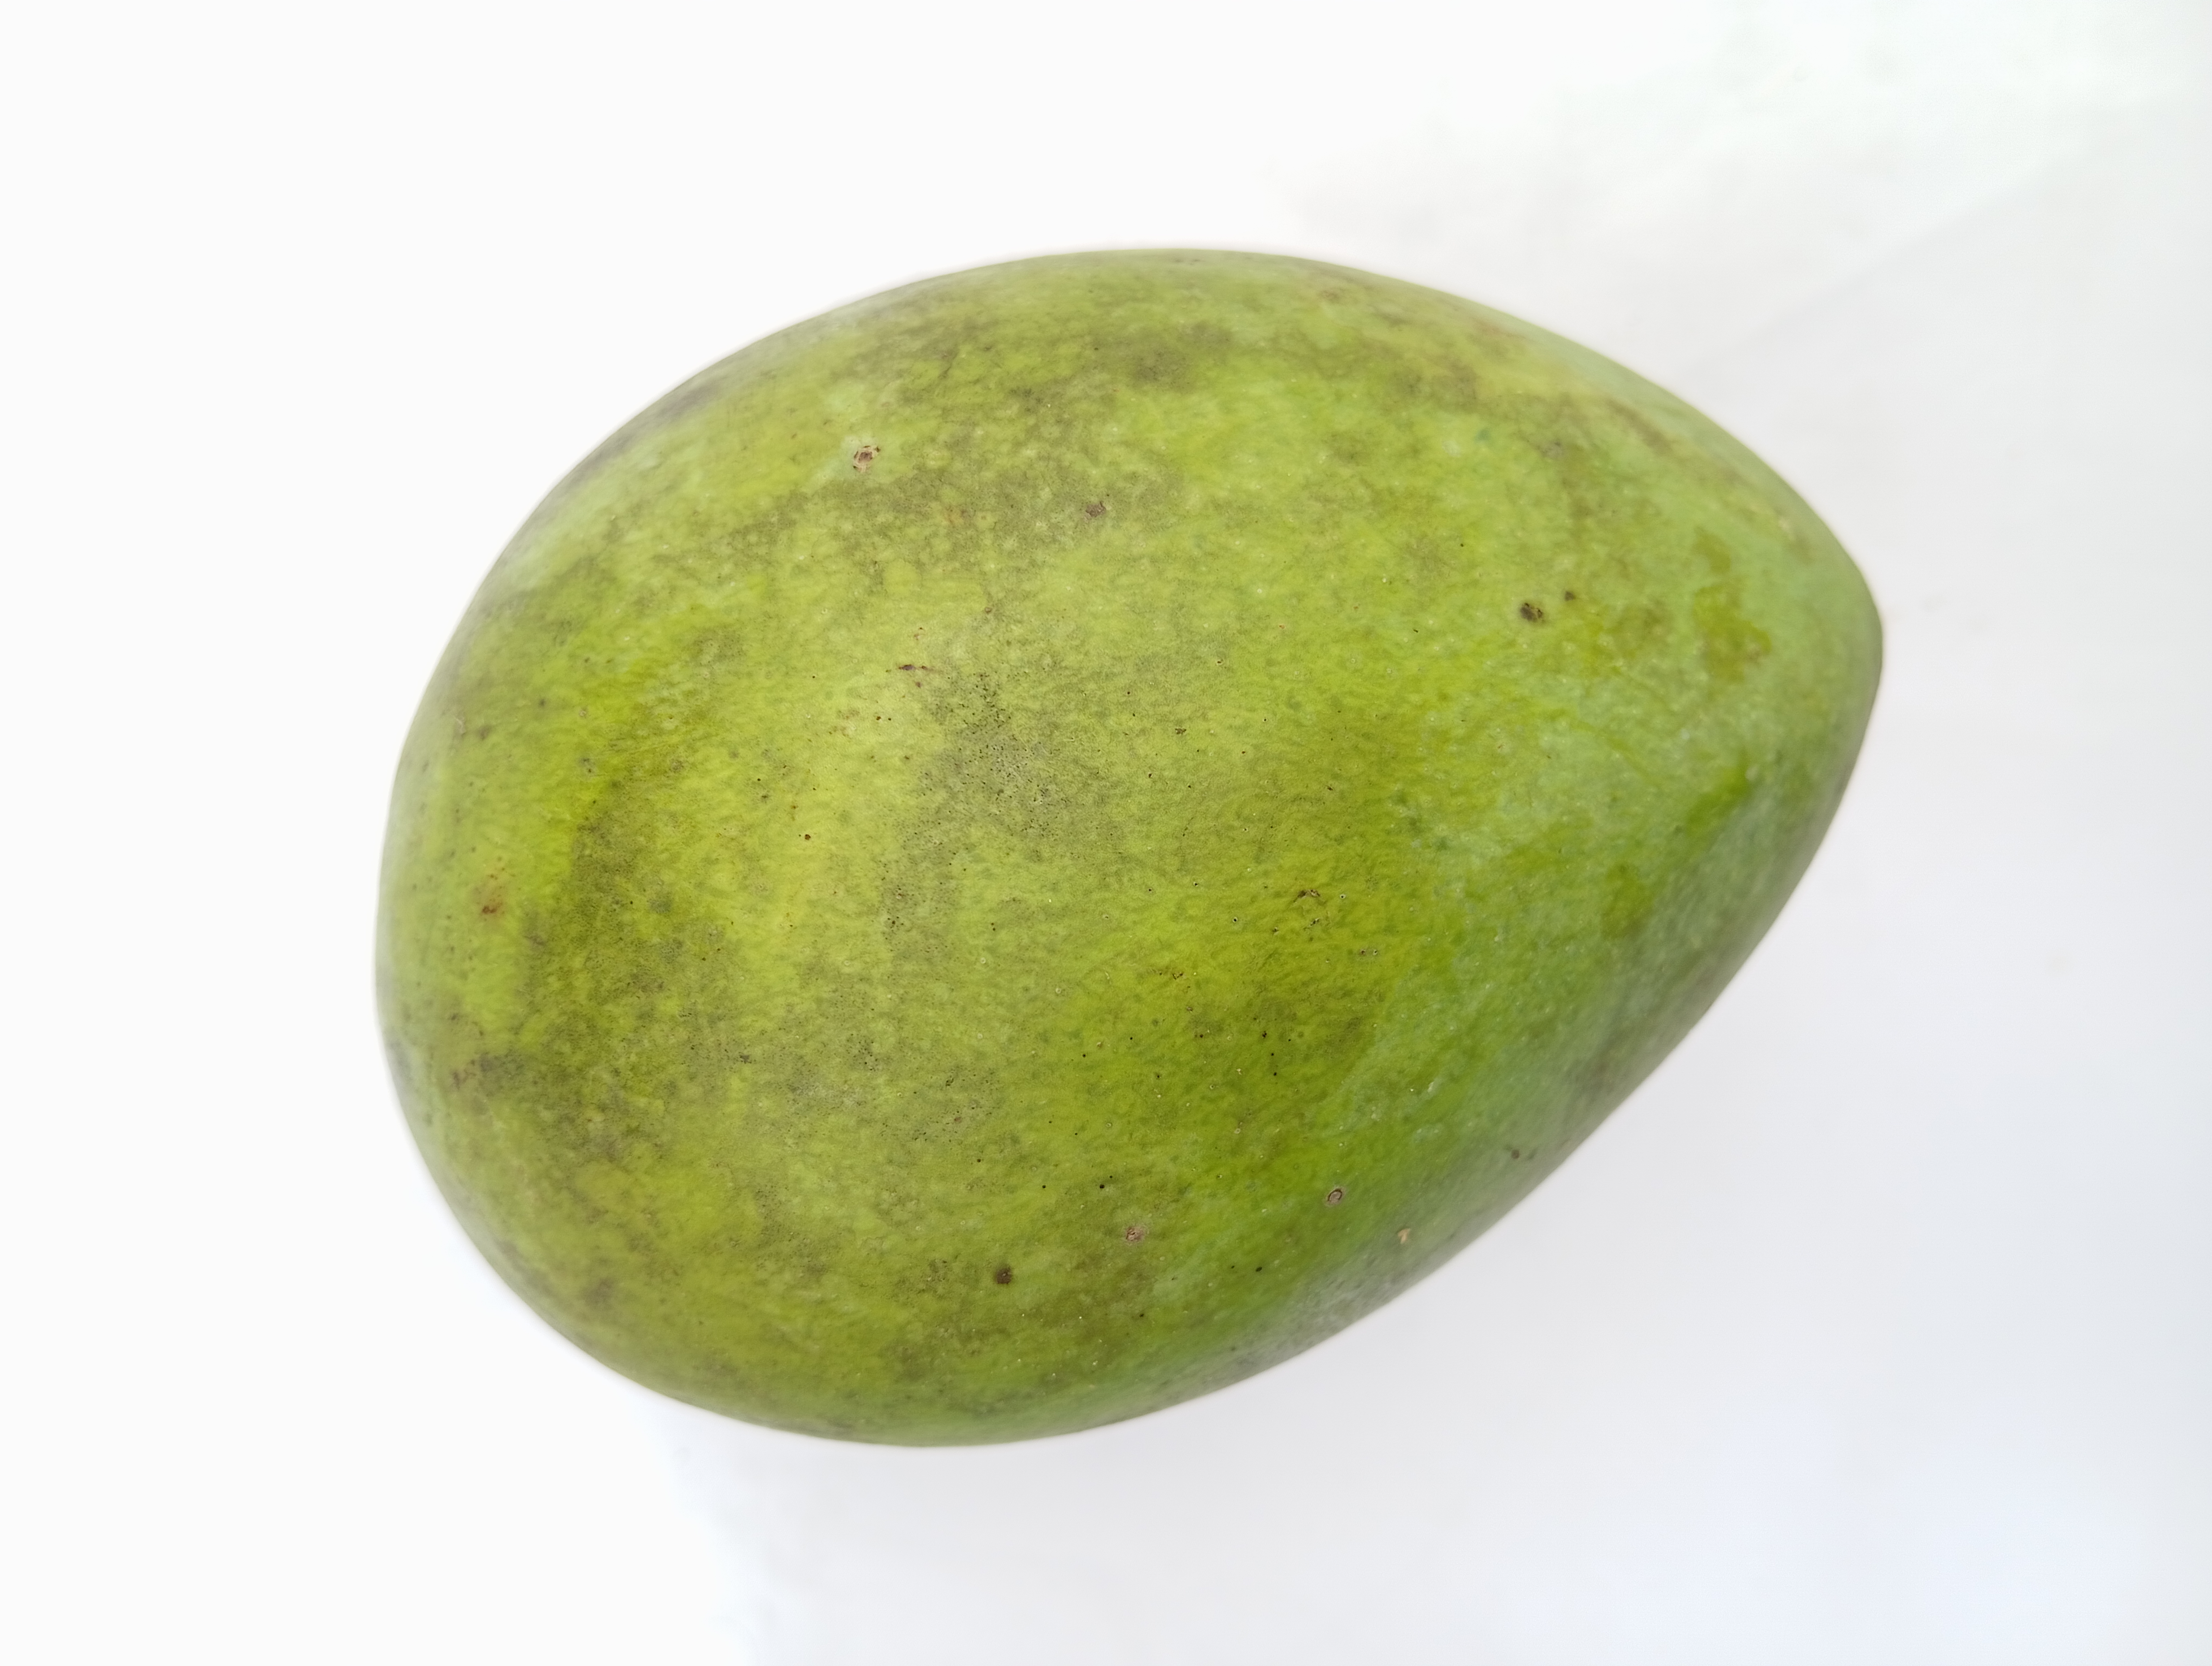
Mango variety: Harivanga